Olympus Pen

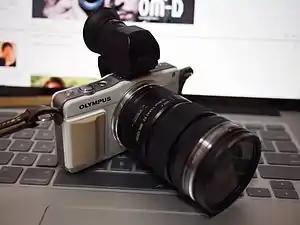
The E-PM2 was an even more beginner friendly version of the E-PL5.

PEN Mini range: The Olympus PEN Mini was a short-lived category in the digital PEN range. It is not necessarily smaller than the higher-end PEN models, but it simplifies the controls to make the camera more beginner-friendly. The first model in it was the E-PM1, released in Q4 2011. It had the same features and the same size as the E-PL3, but with a simplified button layout and ergonomics. The E-PM2 was released in Q2 2013, it had the same differences compared to the E-PL5.